Martiros Khan Davidkhanian

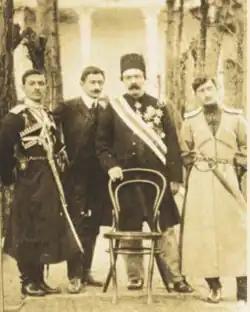
Martiros Khan Davidkhanian with his sons, including Eskandar, in front of the Davidkhanian Mansion

Martiros donated a large tract of land to the Armenian community of Iran, upon which was built a church and a private school named Koushesh. Martiros also built an orphanage in Isfahan, and was known for his sizable donations to many Armenian charities. He built a large bathhouse behind one of his mansions for the exclusive use of the Armenians of Tehran. This offer was very generous to the community because at the time, Armenians were considered unclean by the Muslims, and were forbidden to use the city's public bathhouses. The people called the bathhouse 'the Emir's bathouse.'